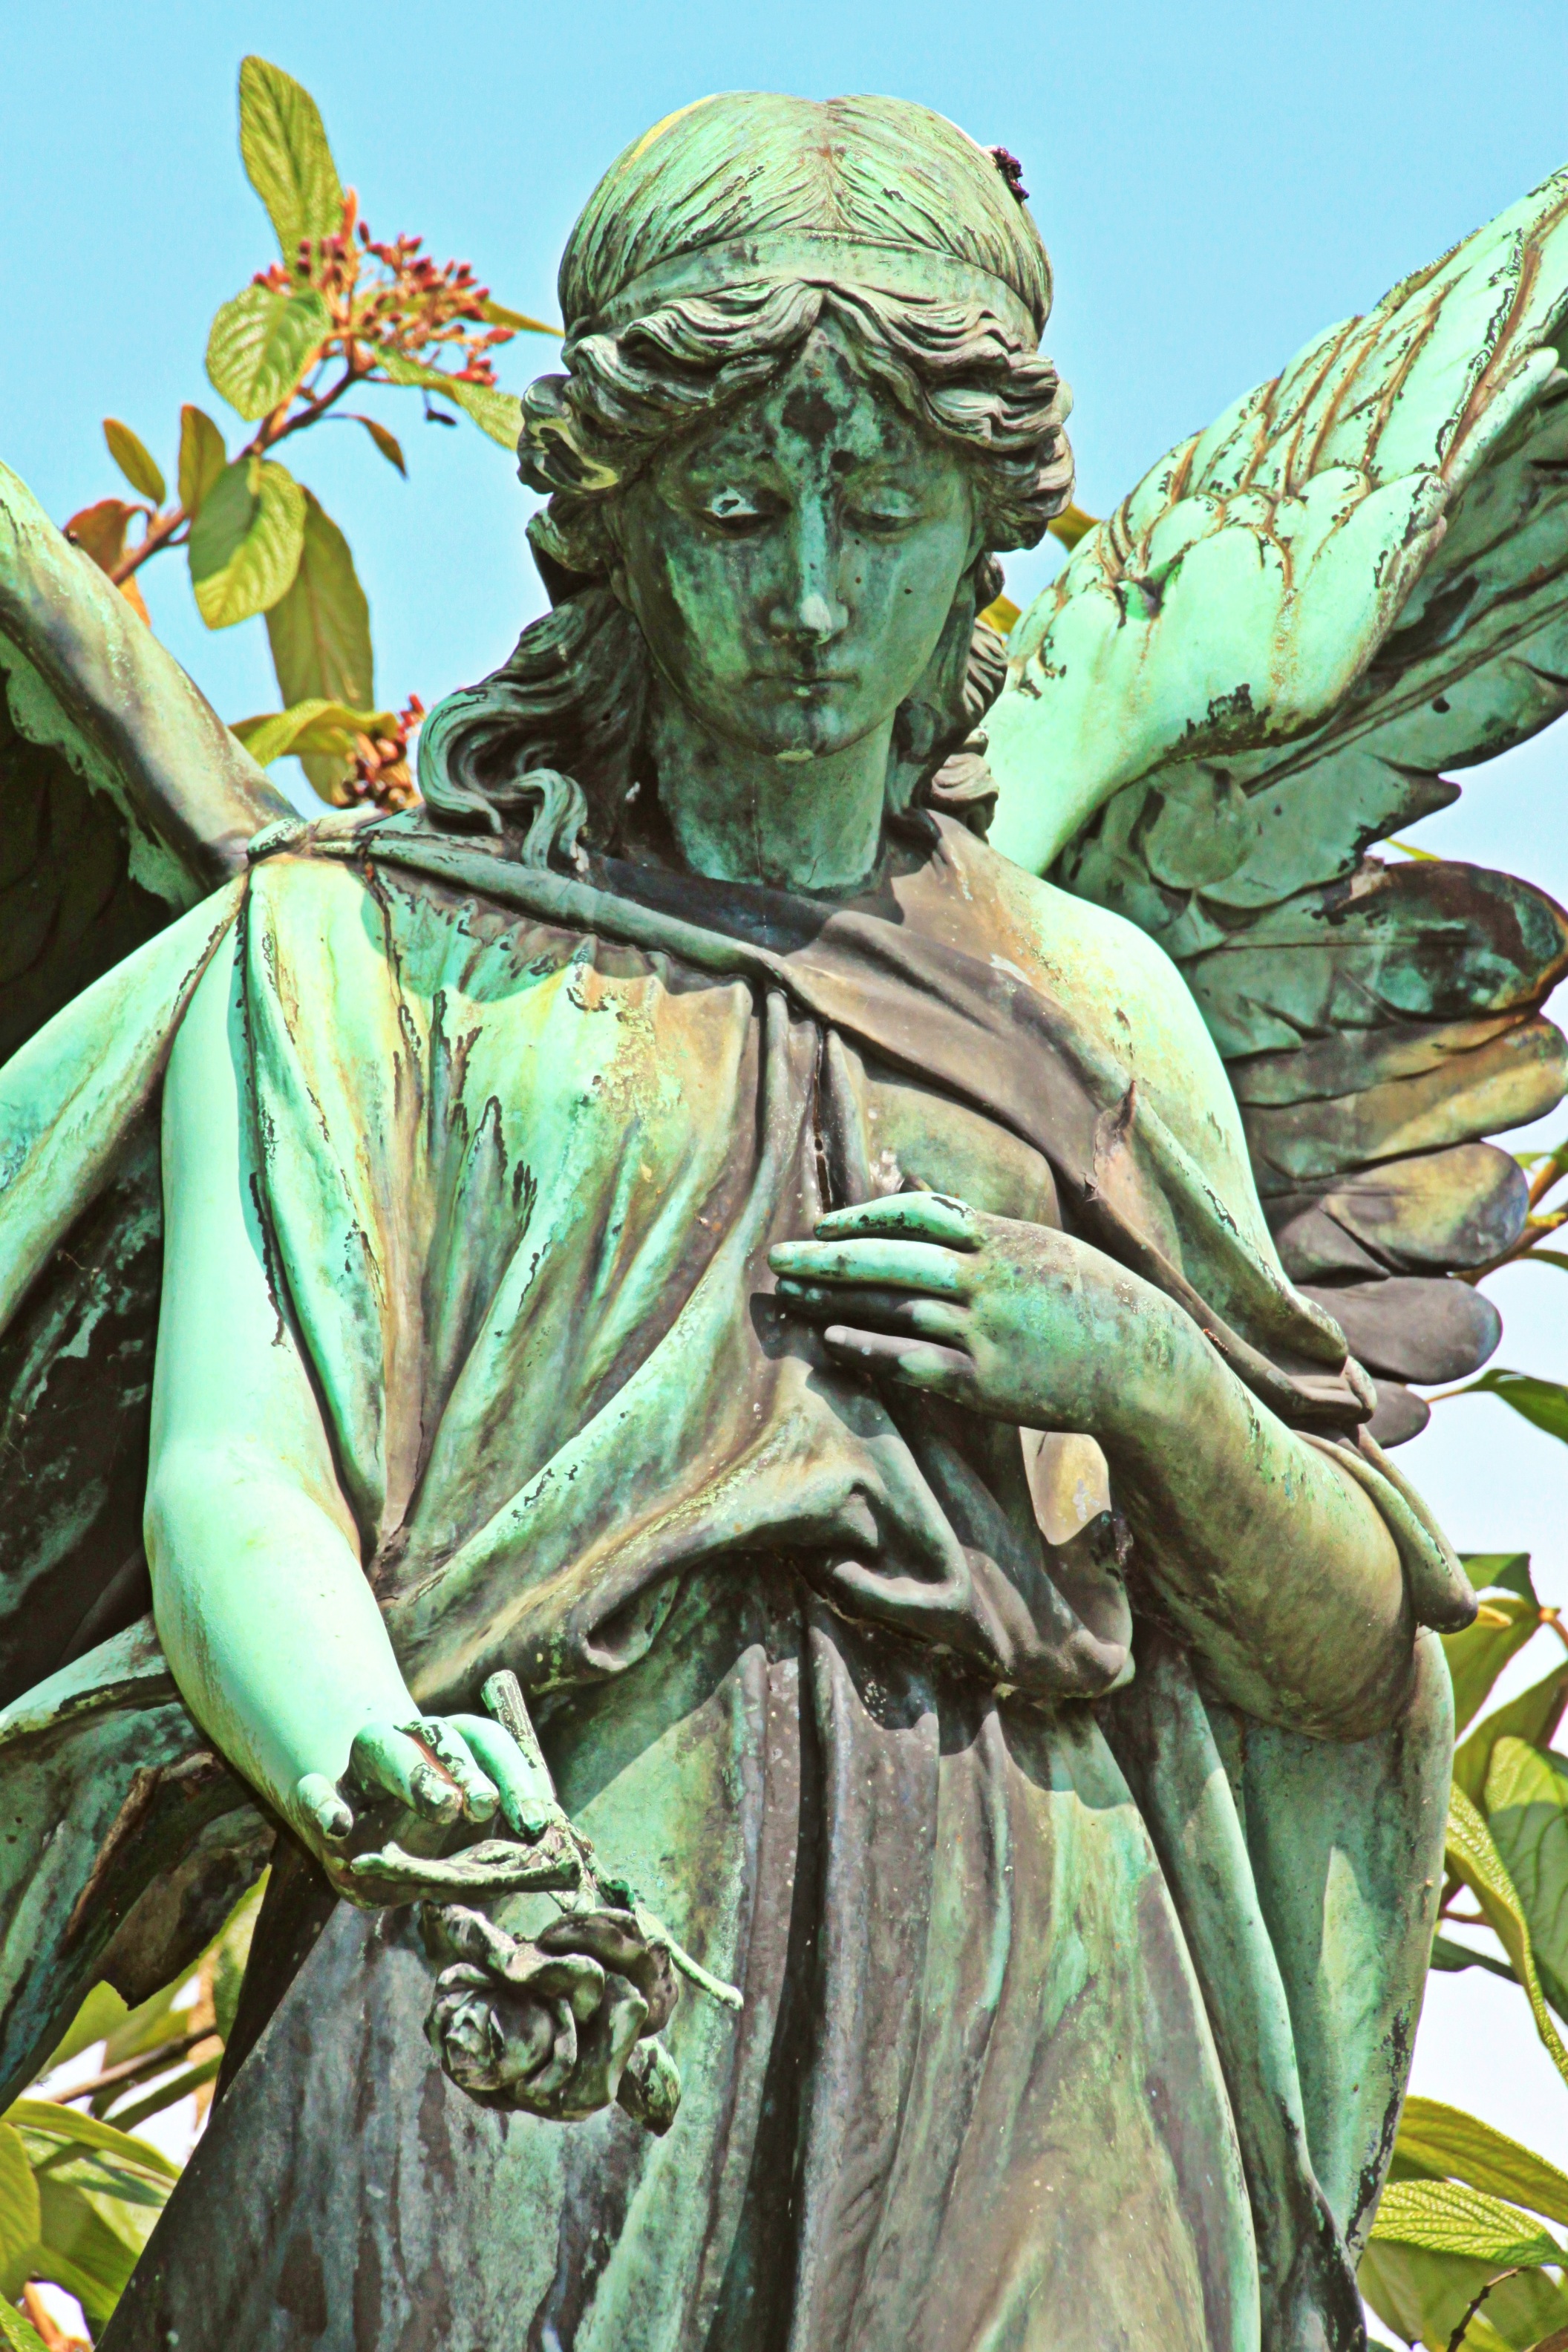
wing, woman, old, monument, statue, green, jungle, rest, cross, cemetery, tombstone, grave, sculpture, angel, art, figure, copper, faith, symbolism, commemorate, gloomy, tomb, figures, angel figure, mourning, stainless, mythology, resting place, ailing, last calm, rosy, started, bronze sculpture, fictional character, frauengestslt